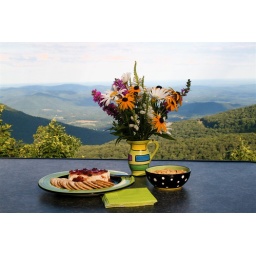
My friend always has such an elegant touch. This table was set for cocktails in her mountain home.